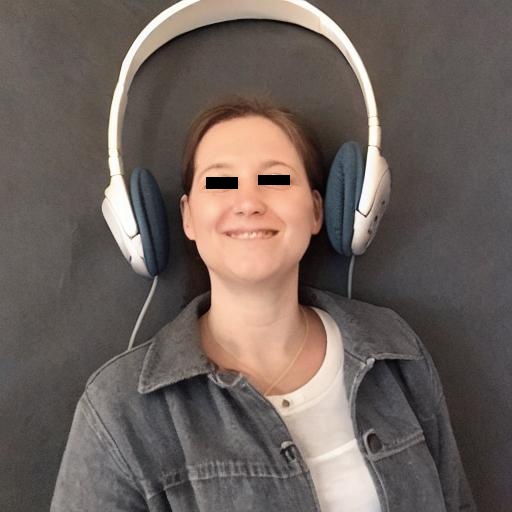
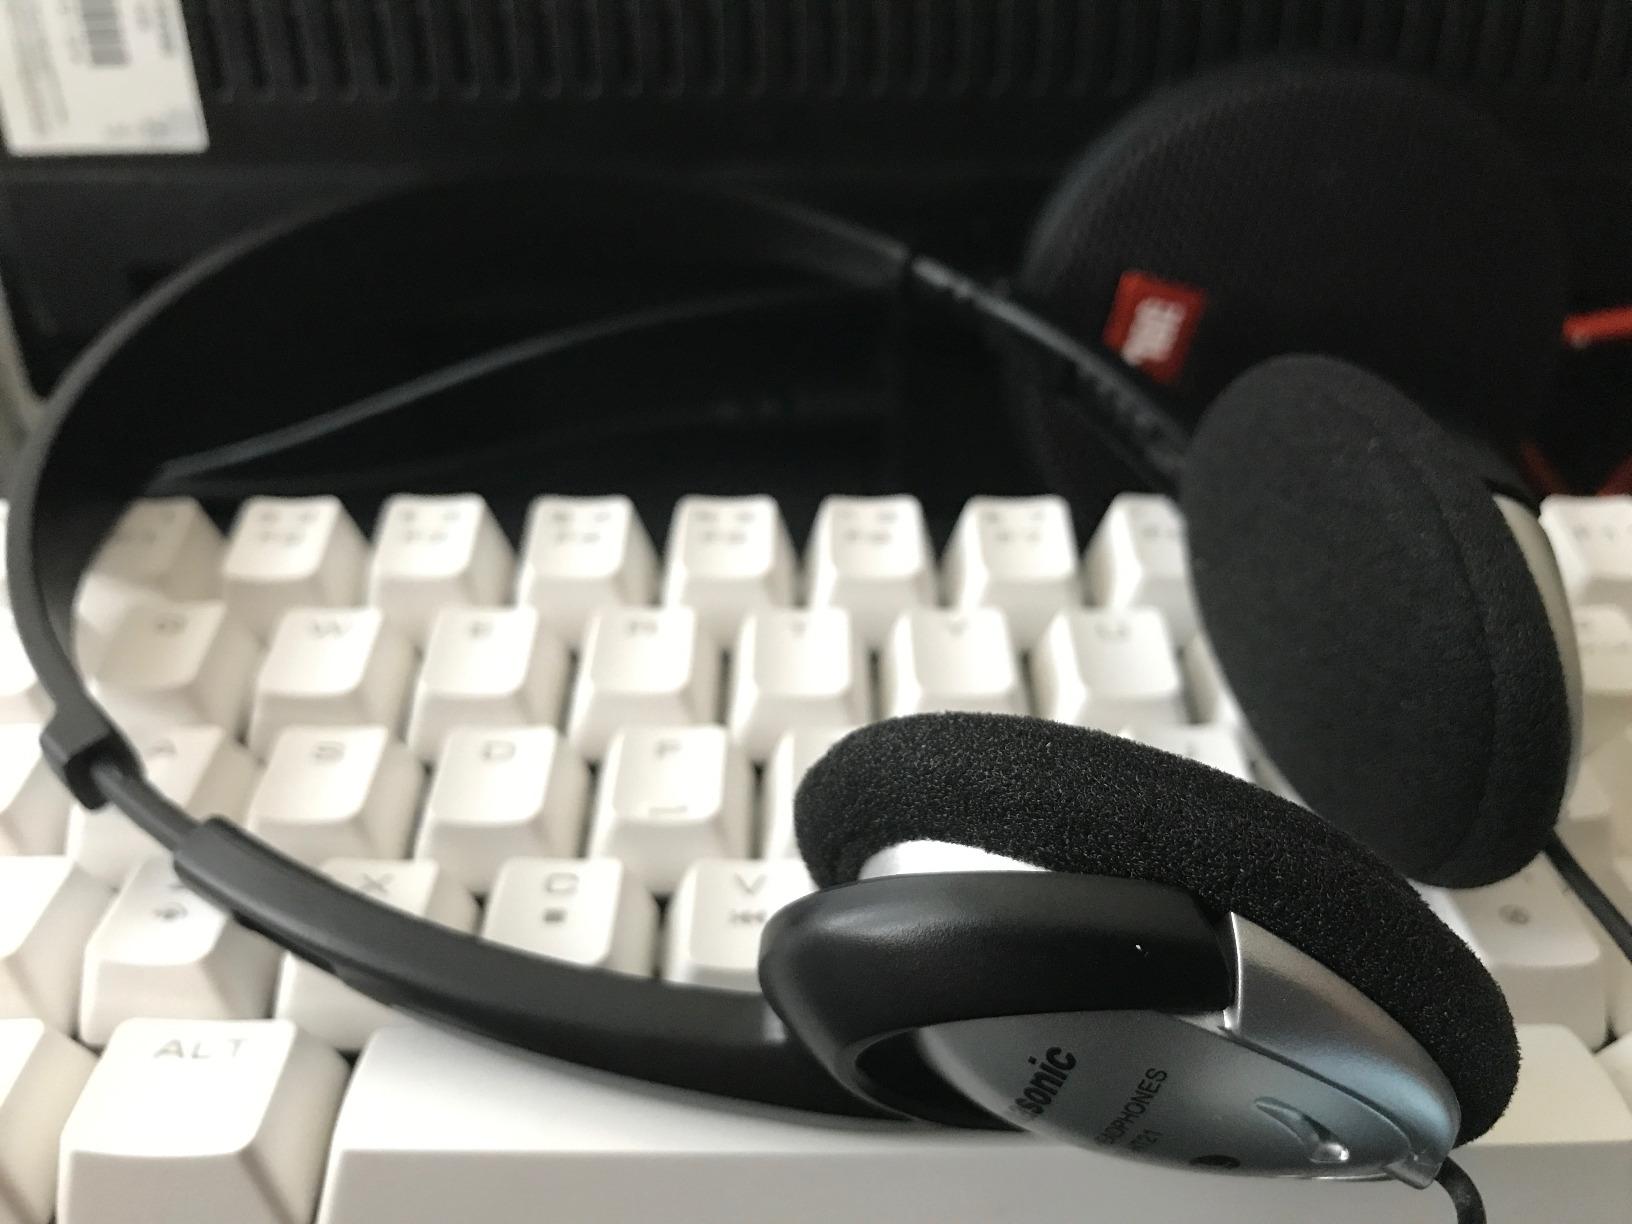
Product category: headphones
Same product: no